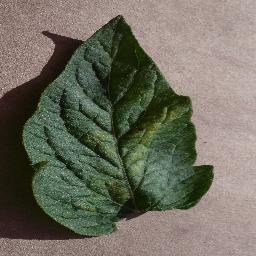
Label: Tomato___Spider_mites Two-spotted_spider_mite